William Stephens (American politician)

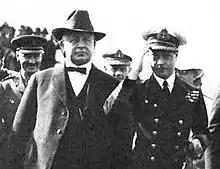
Governor Stephens walking with Edward, Prince of Wales in San Diego in 1920.

Following Los Angeles Mayor Arthur C. Harper's resignation from office shortly before a crucial recall election, Stephens was appointed to replace Harper on March 15, 1909, becoming the city's 27th mayor. Stephens' mayoralty lasted for less than two weeks before George Alexander, the winner of the election, assumed the office.